C/2019 Y4 (ATLAS)

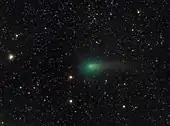
Comet ATLAS – reduced coma (April 15, 2020)

Between the beginning of February and near the end of March, Comet ATLAS brightened from magnitude 17 to magnitude 8, representing a 4000-fold increase in brightness. In March 2020, the comet's brightness increased four magnitudes. C/2019 Y4's green or aqua colour arose from emissions of diatomic carbon with a 1.2° or 10' or multicolour tail, more than twice as wide as the Sun. As a diffuse object, the comet would need to reach an apparent magnitude of around 34 to be obvious to the casual observer in a dark sky. A 4th magnitude comet in bright twilight is not very impressive nor obvious. In early April, the comet faded due to a significant fragmentation event. On April 14, 2020, initial estimates of water production by the comet were reported, and found "a water production rate of 1.25×10 +/− 5×10 mol/sec within an aperture of 100,000 km".